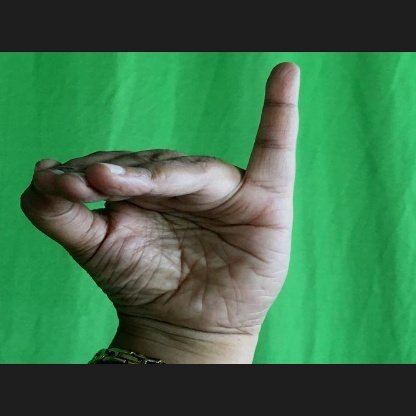
Mudra: Hamsapaksha